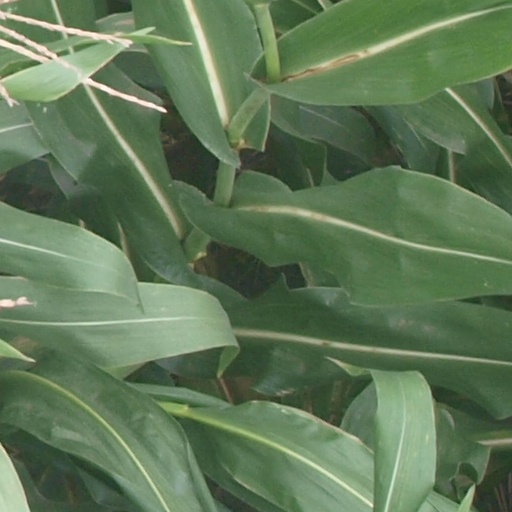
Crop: maize; corn